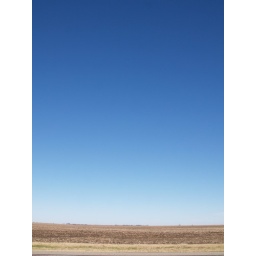
Bogata Texas Old Historic Small Town in 2011 Blue sky above the grass field Roads Building Signs Architecture